Stratford Canning, 1st Viscount Stratford de Redcliffe

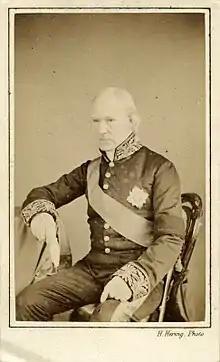
Stratford Canning "circa" 1860

Canning's term in Constantinople lasted from 1842 to 1852. When Canning's old ally Stanley, now Earl of Derby, formed a government in 1852, Canning hoped to receive the foreign office, or at least the Paris embassy. Instead, he was raised to the peerage as Viscount Stratford de Redcliffe, in the County of Somerset. He returned home in 1852, but when Aberdeen's coalition government was formed, Stratford de Redcliffe was returned to Constantinople.